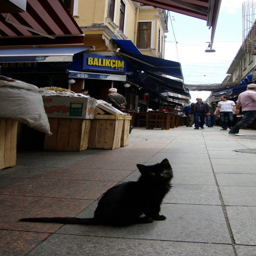
a kitty hangs in the markets on the side of the city .